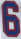
Number: 6